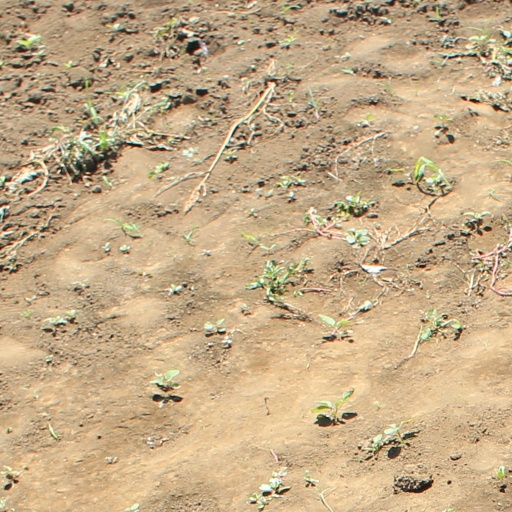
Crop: soybean